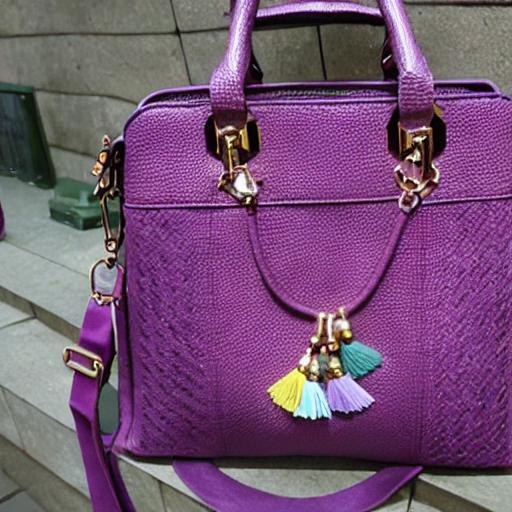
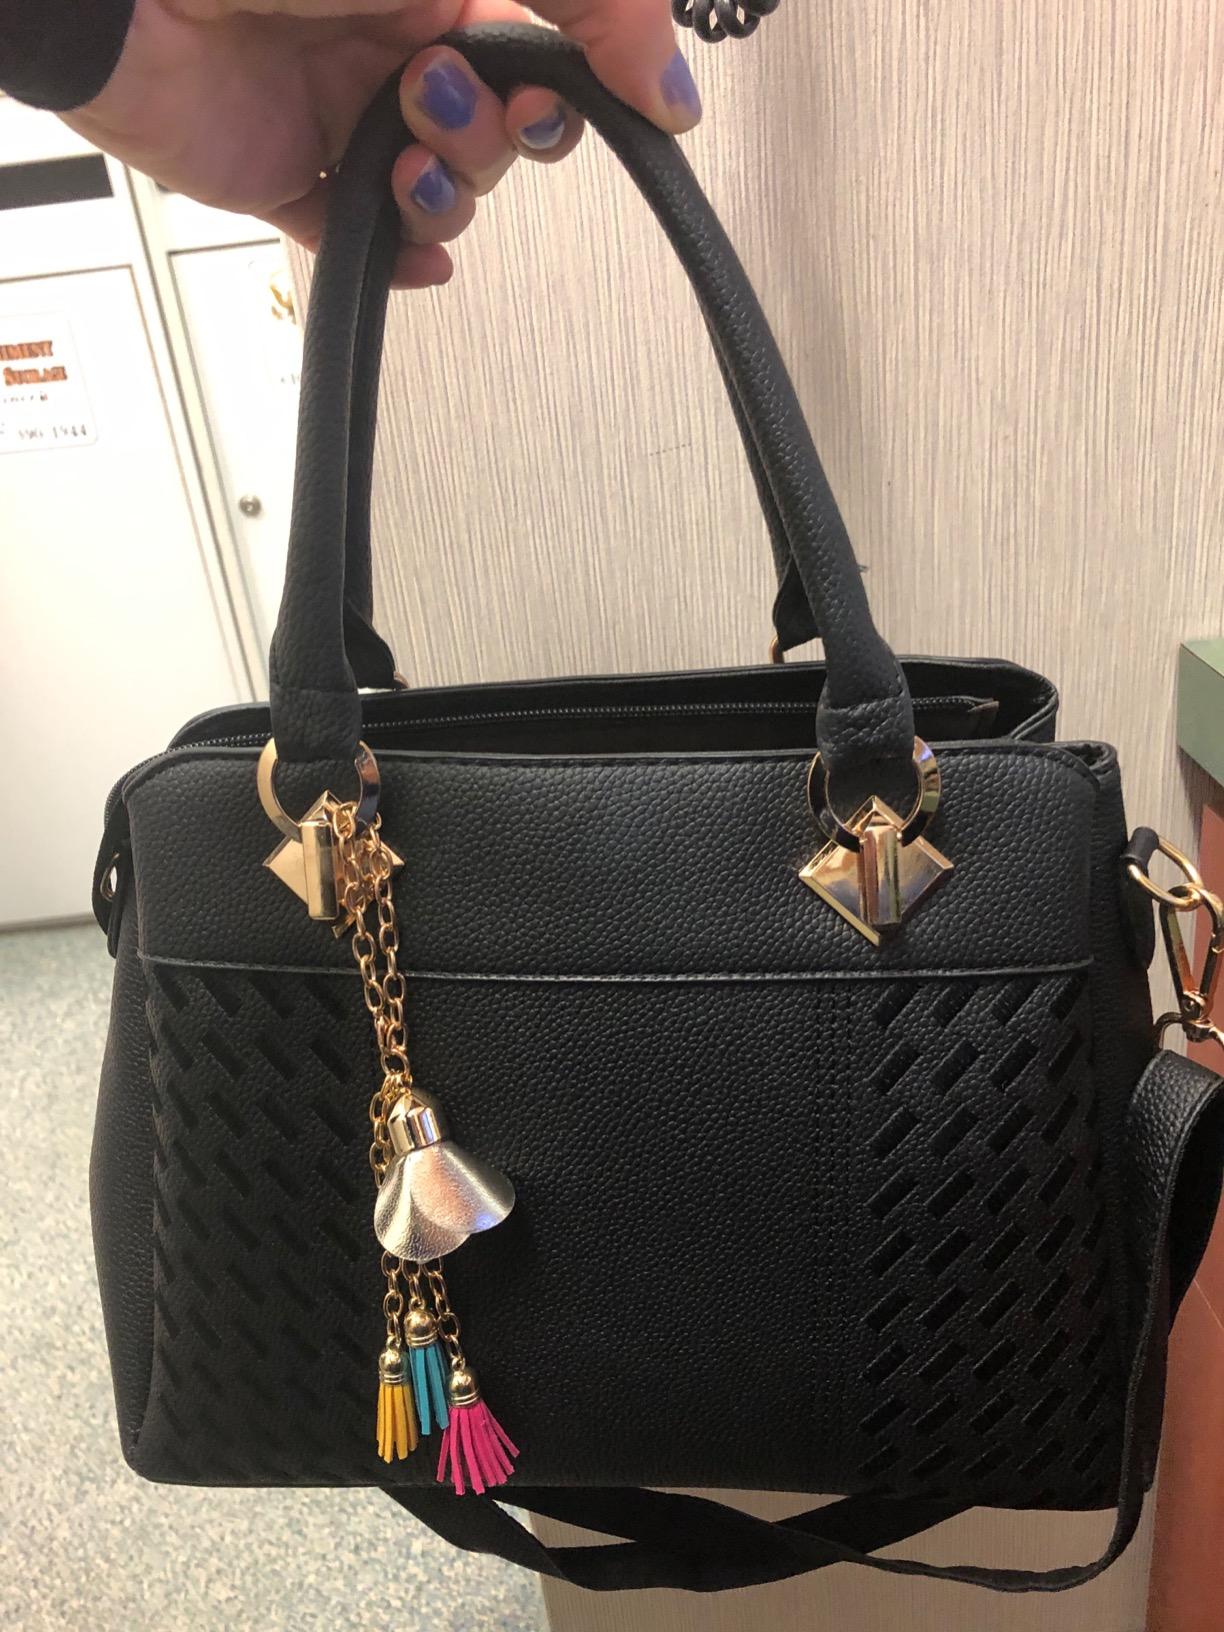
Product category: accessories_handbag
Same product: no